Widnes railway station

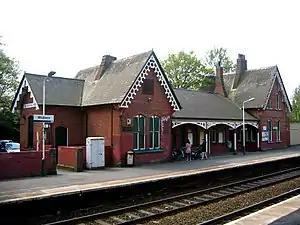
Widnes railway station

Widnes railway station (formerly Widnes North) is a railway station serving the industrial town of Widnes, Halton, England. It is recorded in the National Heritage List for England as a designated Grade II listed building. The station is operated by Northern Trains.